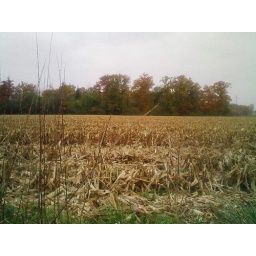
Corn field in October, down the road from the house.